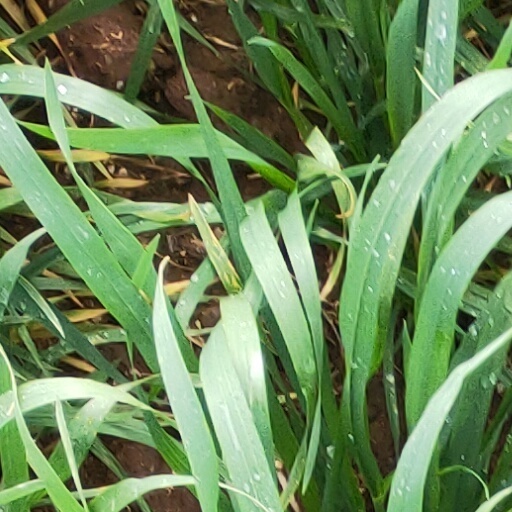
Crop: wheat